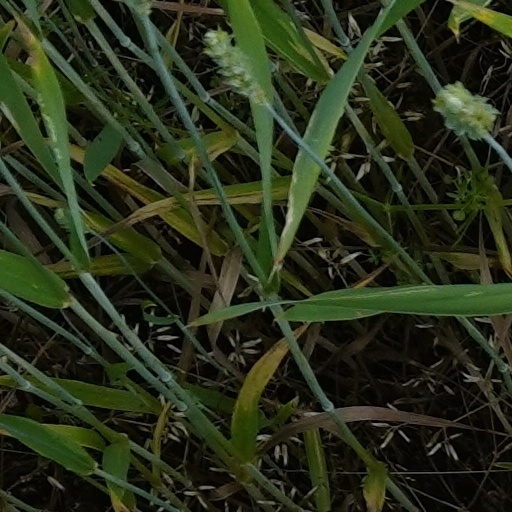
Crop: wheat